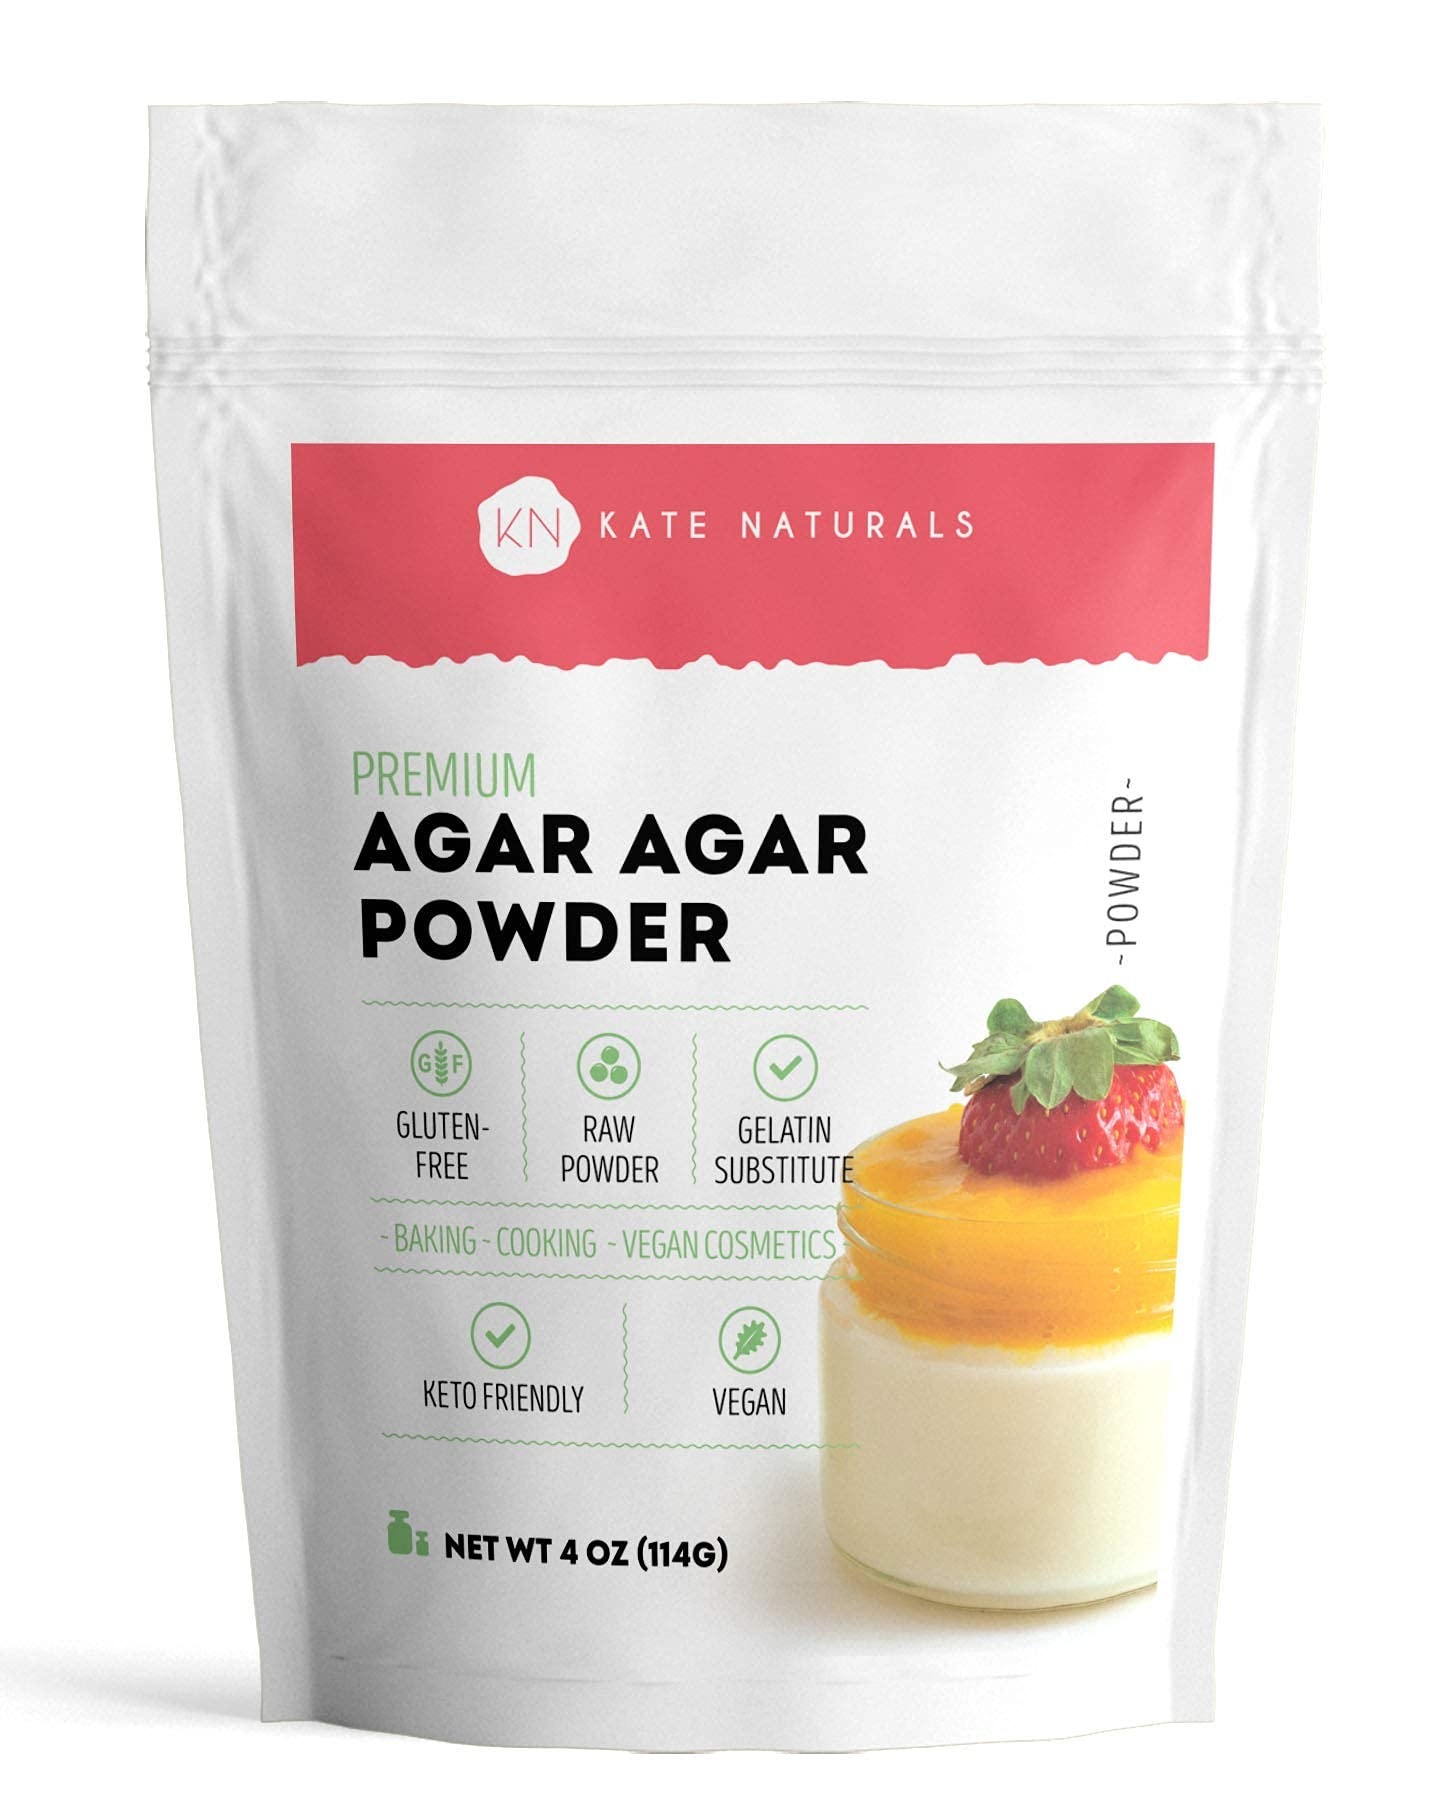
Item Name: Kate Naturals Agar Agar Powder for Cooking & Petri Dishes. Vegan Gelatin Substitute Powder Unflavored for Gelatin Sheets & Halal (4oz, Vegetarian, Plant-based)
Bullet Point 1: AGAR AGAR POWDER FOR CRYSTAL CANDY, GUMMY, JELLY & JELLO: Kate Naturals Agar Powder (kanten powder) is a great substitute for unflavored gelatin powder to make gelatin sheets, vegan cheese, and aquafaba; as a food gelling agent, agaragar powder strengthens and stabilizes desserts like agar gum and can be used for vegetarian dishes; agar powder is used to make delicious kohakutou (japanese crystal candy)
Bullet Point 2: AGAR AGAR FOR PETRI DISHES: Create a petri dish using water and agar-agar powder; this is useful for scientists and science students; similar to gelatin powder unflavored, agar powder for petri dishes works well as an aquafaba powder
Bullet Point 3: AGAR AGAR FOR WINE JELLY & BAKING: Agar-Agar Powder is used to make wine jelly, vegan jello mix, baking cakes, cupcakes, and desserts; this plant-based gelatin alternative can also be used to make plant based cheese
Bullet Point 4: VEGAN, GLUTEN-FREE AND KETO-FRIENDLY: Our natural agar agar food grade powder is non-GMO, kosher, halal, vegan, keto-friendly and gluten-free.; since agaragar is derived from seaweed, it is a great vegan and vegetarian gelatin powder substitute; this thickening agent works as well as agar agar flakes can be used to make a number of delicious keto, halal, and vegan recipes
Bullet Point 5: HIGH QUALITY AGAR POWDER: We aim to offer the highest quality and most beneficial natural agar agar cooking powder; if you don't like it, please let us know so we can make it right
Value: 4.0
Unit: Ounce

Price: 17.39